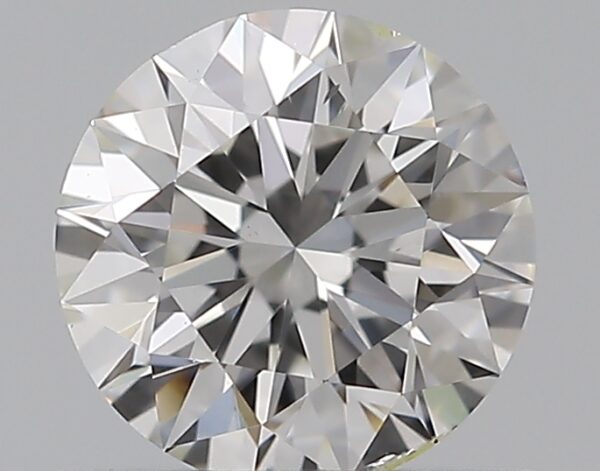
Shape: round
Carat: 0.5
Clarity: SI1
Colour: F
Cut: EX
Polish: EX
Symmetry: EX
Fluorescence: N
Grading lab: GIA
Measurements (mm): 5.06 x 5.09 x 3.19